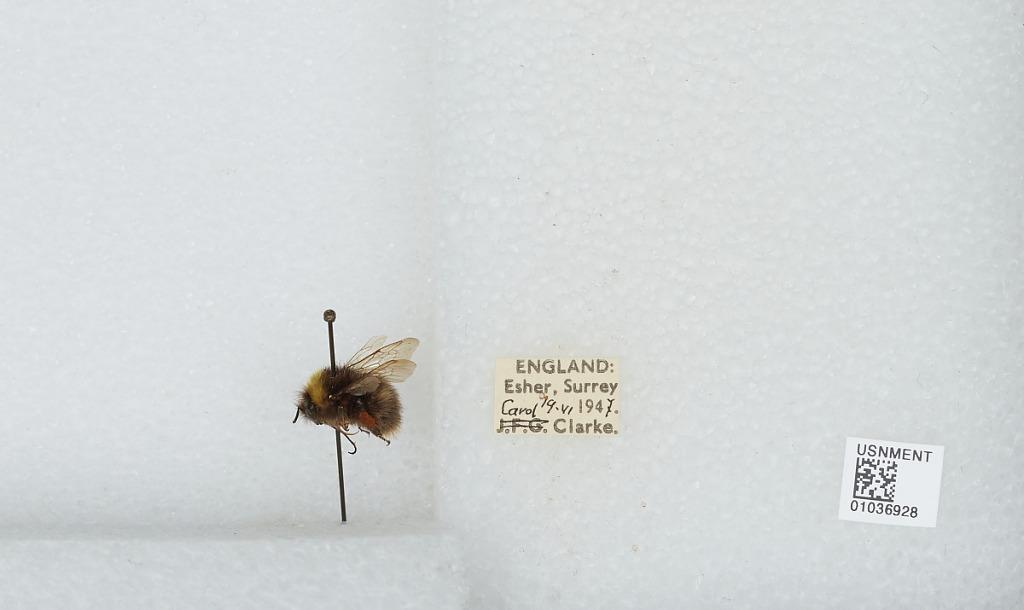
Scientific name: Bombus (Pyrobombus) pratorum (Linnaeus)
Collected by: C. Clarke
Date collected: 1947-6-19
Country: United Kingdom
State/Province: England
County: Surrey
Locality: Esher
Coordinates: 51.3692, -0.365